Revenue stamps of Libya

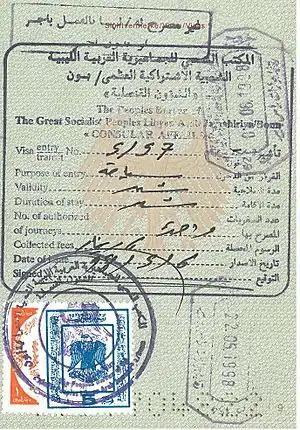
Libyan passport stamps on a 1998 visa.

Libya first issued revenue stamps when it was an Italian colony in 1913 and continues to do so to this day. The provinces of Cyrenaica, Tripolitania and Fezzan as well as the municipality of Tripoli also had separate revenue issues until the 1950s and 1960s.